Giuseppe Del Puente

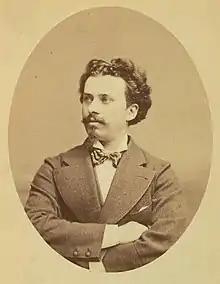
Giuseppe Del Puente circa 1870

Giuseppe Del Puente (January 30, 1841 – May 25, 1900) was an Italian baritone, who played in important role in operatic life in the United States in the 19th century, as he was its first baritone star singer, the first performer of many standard-repertory baritone roles in the United States, and part of the cast of the inaugural performance of the Metropolitan Opera in 1883.